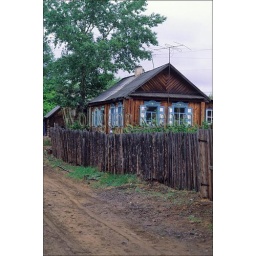
Russia, siberia, near chita, darasun village, wooden house